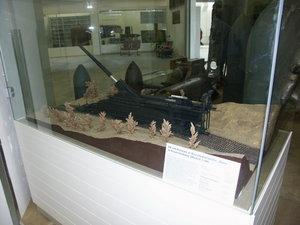
Maquette du canon Dora dans un musée de Dresde